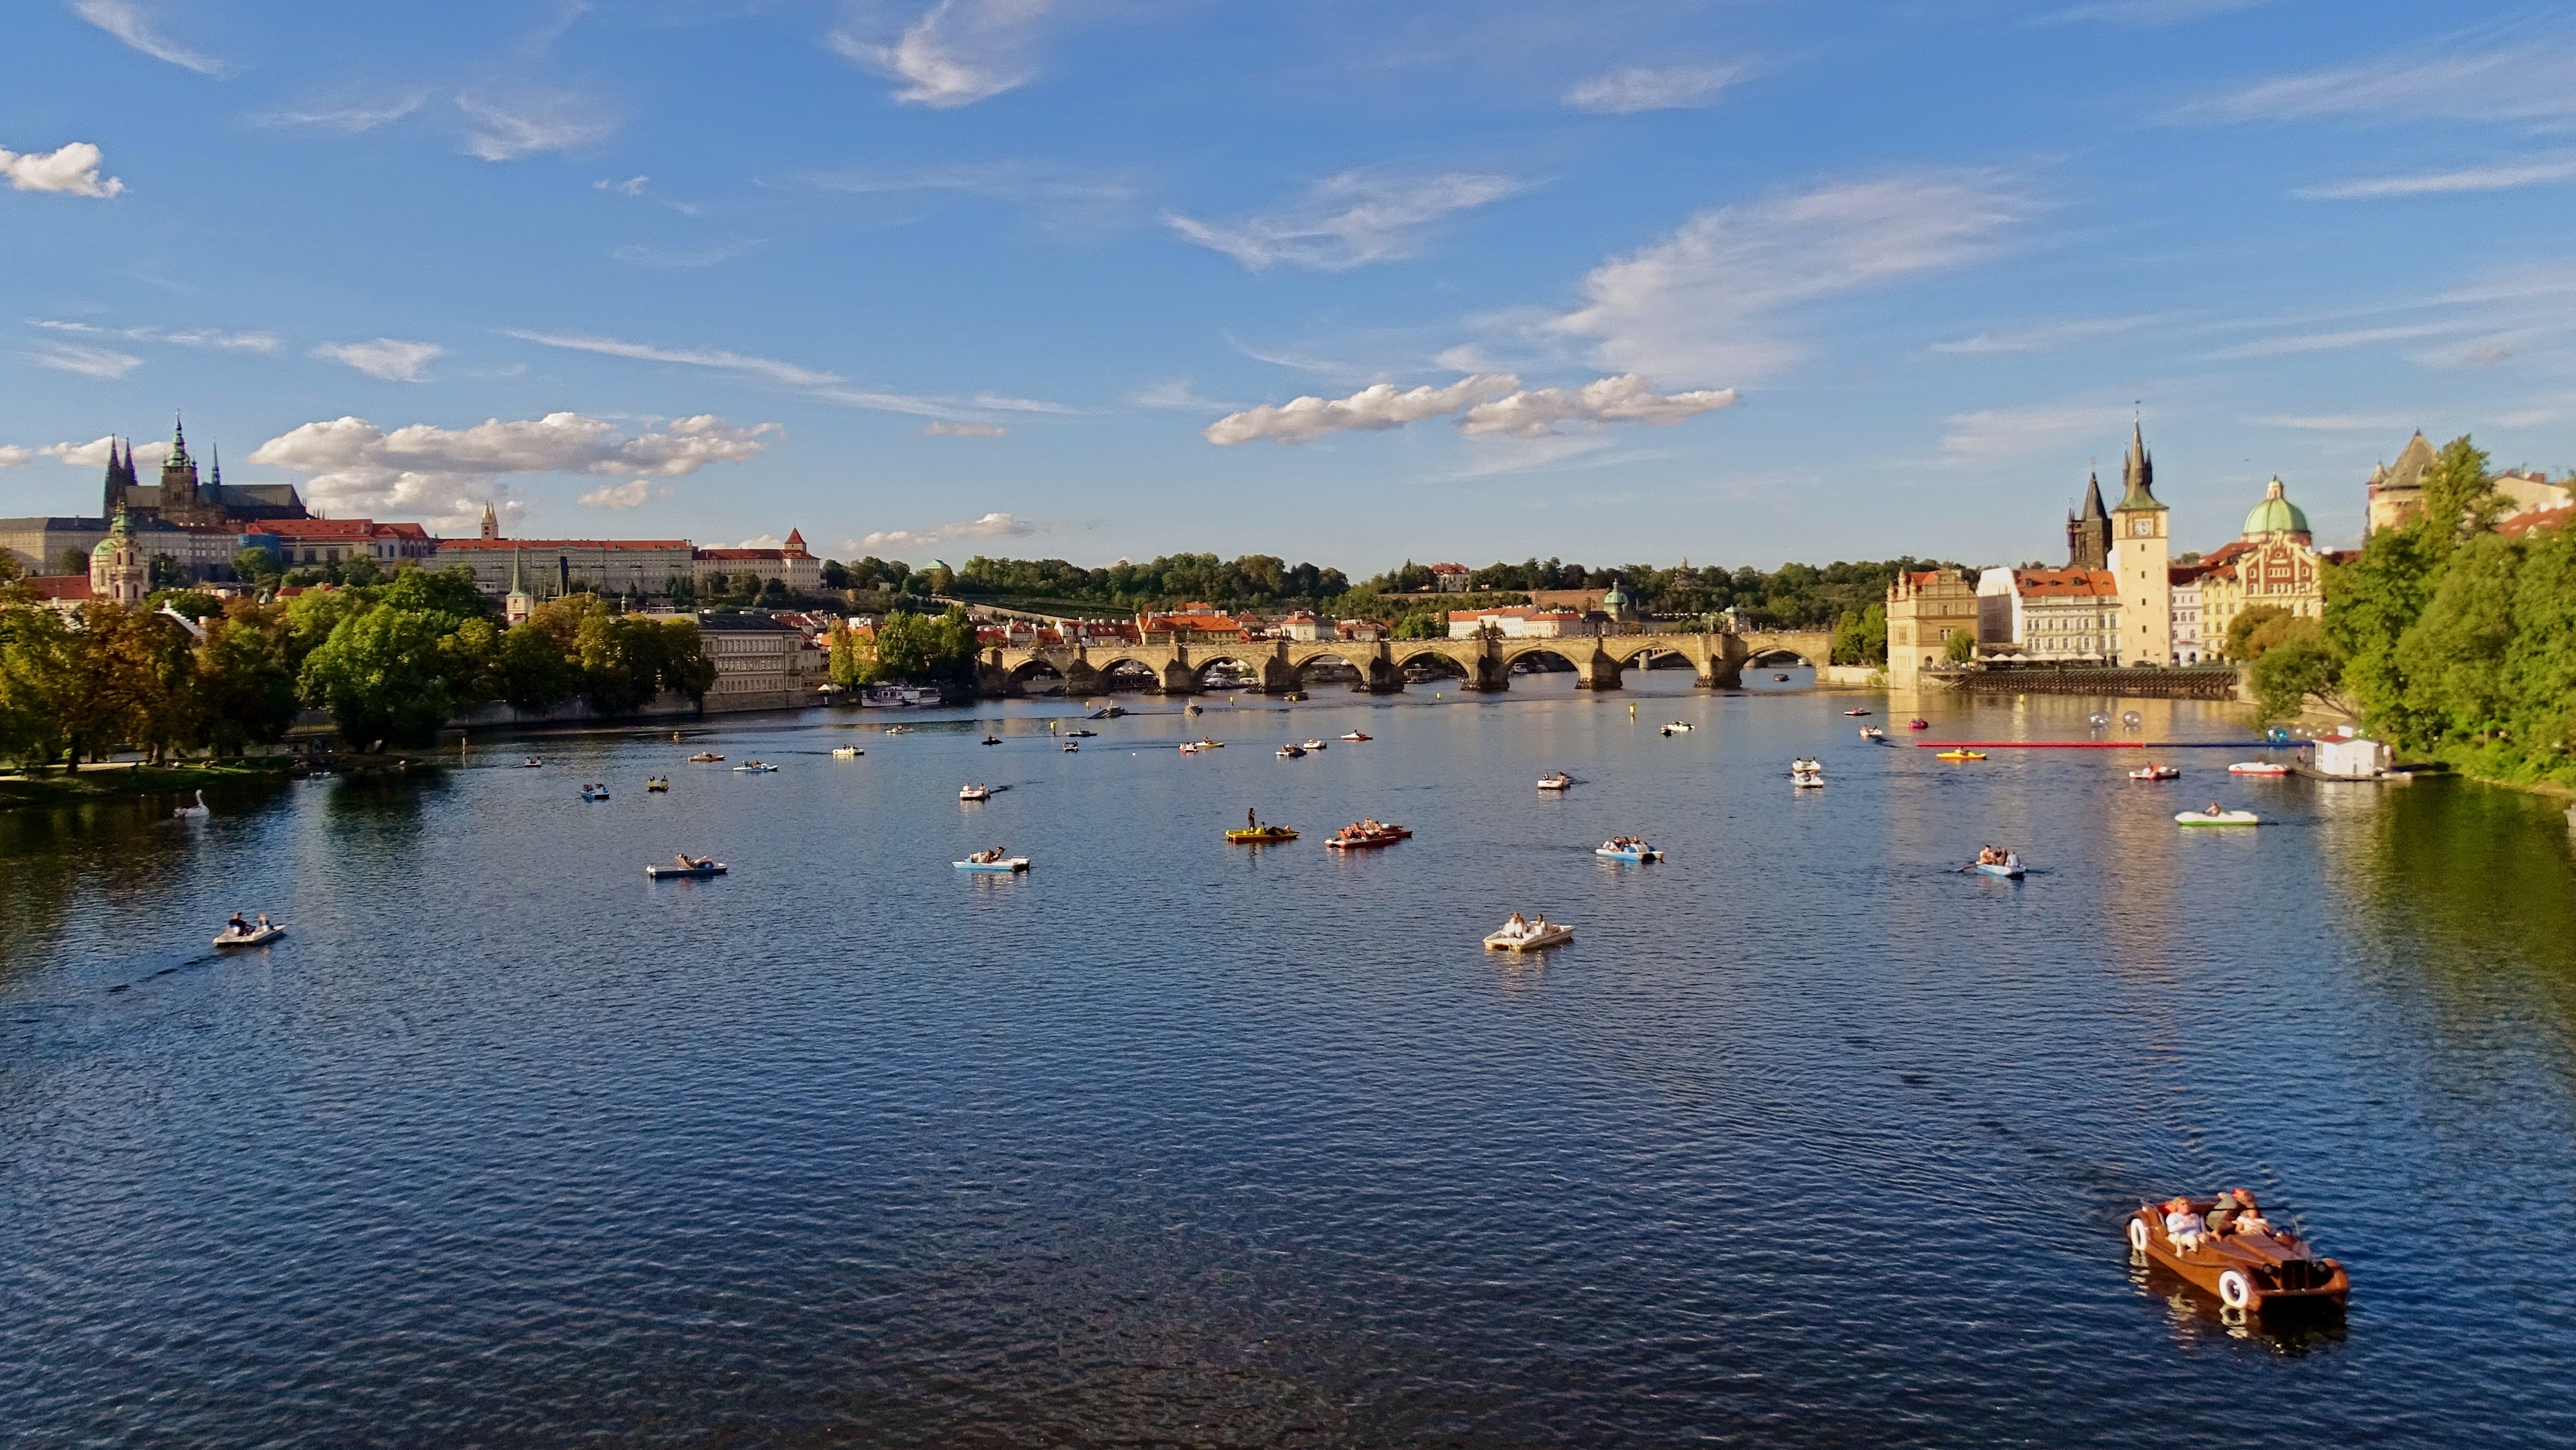
sea, water, architecture, lake, city, river, panorama, reflection, vehicle, bay, prague, reservoir, tourism, waterway, body of water, boating, historically, praha, czech republic, moldova, historical city, prague castle